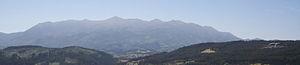
La sierra del Sueve, ou chaîne côtière des Sueves, est un massif montagneux de la cordillère Cantabrique abritant un espace protégé d'une superficie de 8 112 hectares, dans les Asturies, près de Colunga, Caravia, Ribadesella, Parres et Piloña. Le sommet le plus élevé est le Pienzu. La végétation est constituée de forêts de hêtres et d'ifs. La faune est représentée par le chevreuil, le renard et le sanglier, des oiseaux de proie comme le vautour et le balbuzard pêcheur, ainsi que la race chevaline locale de l'Asturcón.